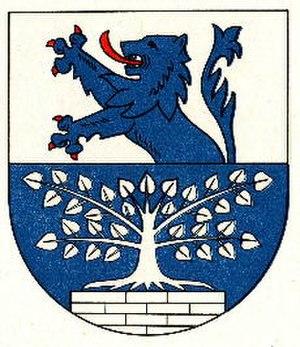
Berschweiler bei Baumholder est une municipalité allemande située dans le land de Rhénanie-Palatinat et l'arrondissement de Birkenfeld.